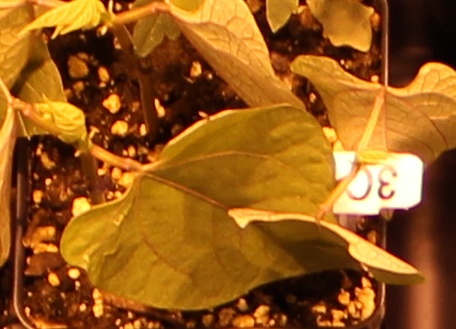
Label: Blackbean